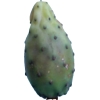
Label: cactus_fruit_green